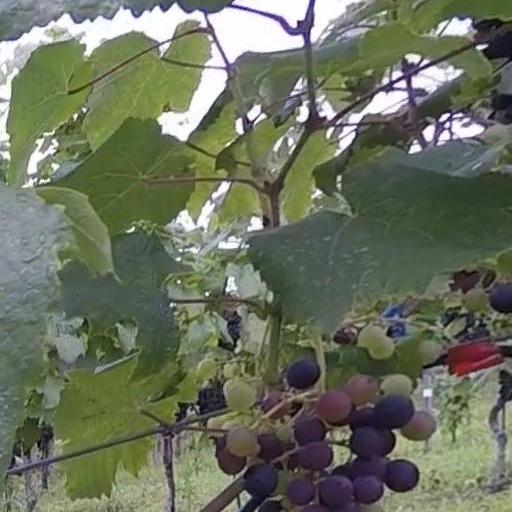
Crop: grape